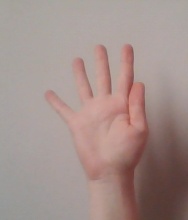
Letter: sheen